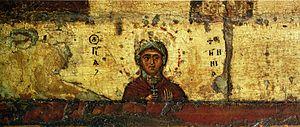
Saint Nicolas le Thaumaturge est une icône pré-mongole originaire de Novgorod, qui fait partie des collections de la galerie Tretiakov à Moscou.